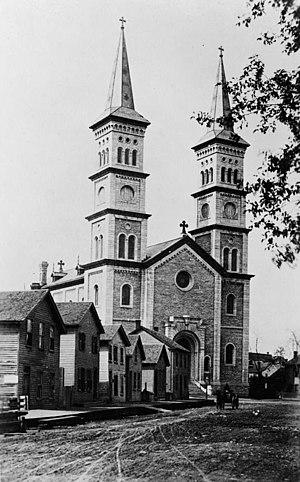
L'église de l'Assomption est une église catholique de la ville de Saint Paul aux États-Unis. C'est l'église la plus ancienne de la ville, puisqu'elle a été consacrée en 1874. Elle est située 51 West Seventh Street, dans le centre-ville. L'église est inscrite au Registre national des lieux historiques. Elle est dédiée à l'Assomption de la Bienheureuse Vierge Marie.